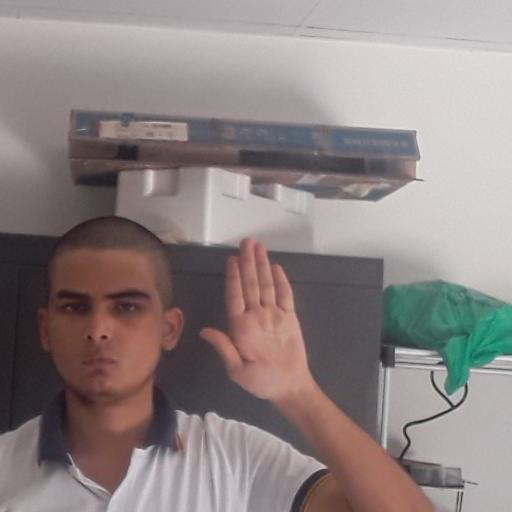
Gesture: stop